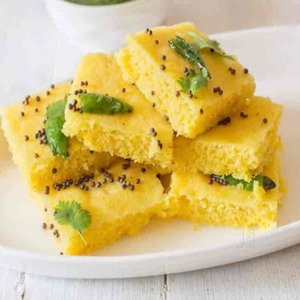
Dish: dhokla